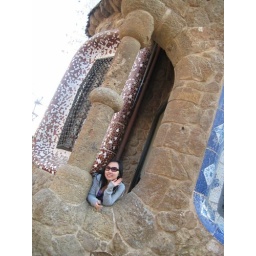
girl by the window ^^